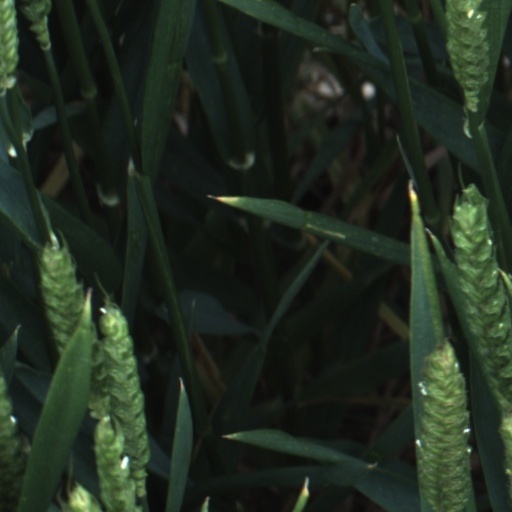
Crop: wheat